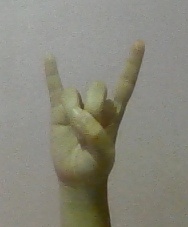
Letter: la